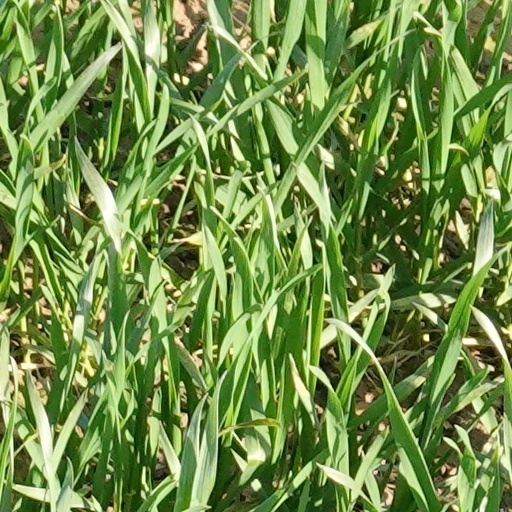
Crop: wheat